Alex Moiseyev

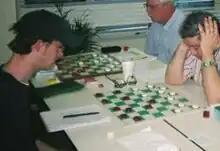
Alex Moiseyev plays white

Alexander Moiseyev (born February 19, 1959) is a Soviet-born American draughts player. He holds the title of Grandmaster in international draughts, Russian draughts and English draughts. In this latter he was world champion in the 3-move variation from 2003 to 2013, winning five world championships, in 2002, 2003, 2005, 2009 and 2011.